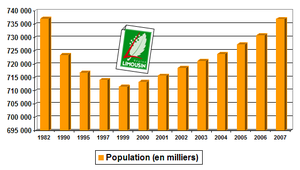
Graphique d'évolution de la population du Limousin (France) entre 1982 et 2007
Le Limousin est une ancienne région administrative, issue d'une région historique et culturelle française et qui était composée des trois départements de la Corrèze, de la Creuse et de la Haute-Vienne. Elle est située en totalité dans la partie nord-ouest du Massif central. Ses habitants sont appelés les Limousins. En limousin elle se nomme Lemosin.
Depuis maintenant un siècle, et plus sérieusement depuis les années 1960, les Limousins avaient pris l'habitude de voir leurs campagnes, et même leurs villes se dépeupler.